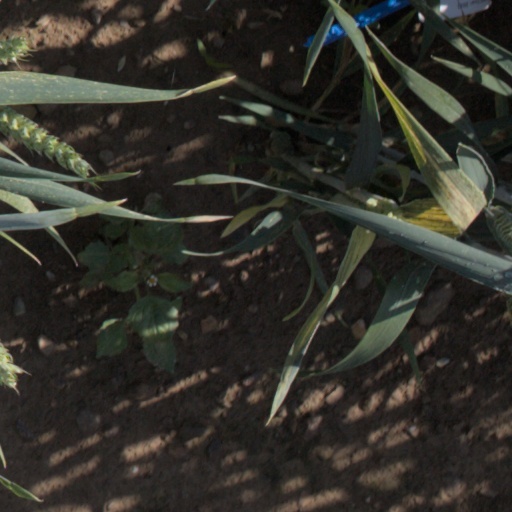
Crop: wheat